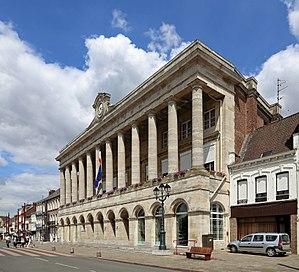
Hazebrouck (département du Nord, France)
Hazebrouck est une commune française située en Flandre, dans le département du Nord, en région Hauts-de-France. Avec ses 22 000 habitants, Hazebrouck est une ville relativement importante.